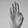
ASL letter: B